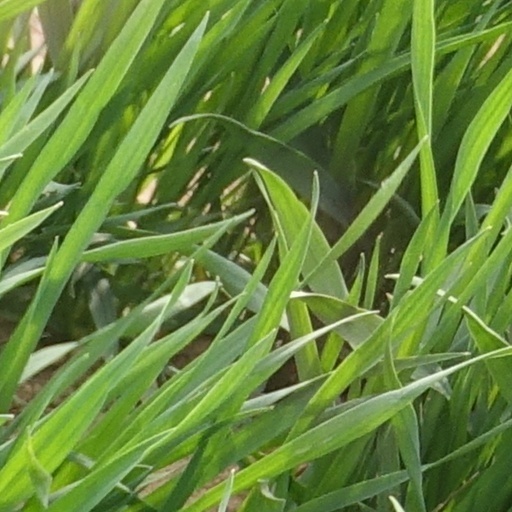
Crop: wheat